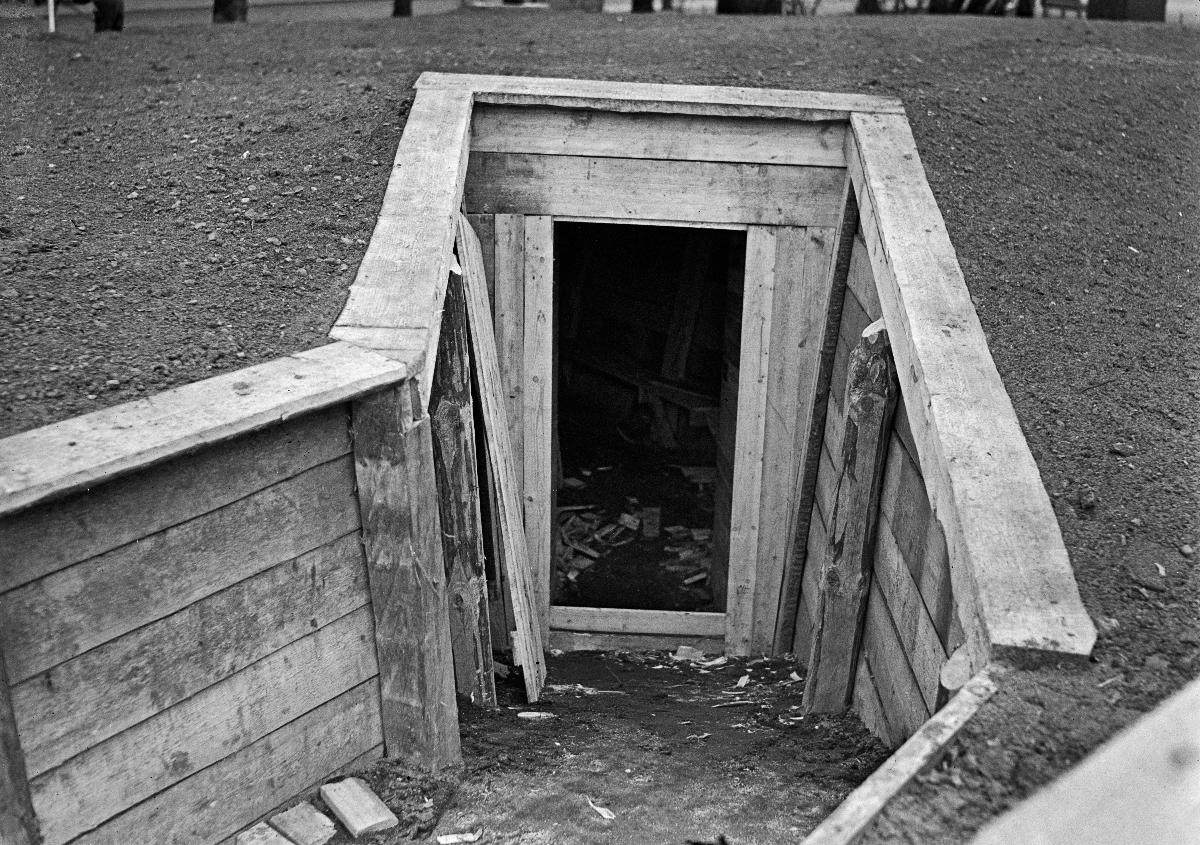
Pommisuoja
Bombskydd; Bomb shelter
sisällön kuvaus: Pommisuojan sisäänkäynti Helsingissä 14.11.1939. content description: The entrance of a bomb shelter in Helsinki 14.11.1939. innehållsbeskrivning: Ingången till skyddsrum i Helsingfors 14.11.1939.
Kuvaaja: Sundström, Hugo, kuvaaja
Vuosi: 1939
Paikka: Suomi, Uusimaa, Helsinki
Aiheet: HBL; väestönsuojat; hemfronten; skyddsåtgärder; krig; skyddsgravar; bombskydd; skyddsrum; suojakaivannot; pommisuojat; air raid shelters; home front; civil defence; protective foxholes; shelters; bomb shelters; war